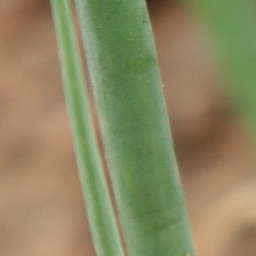
Label: healthy